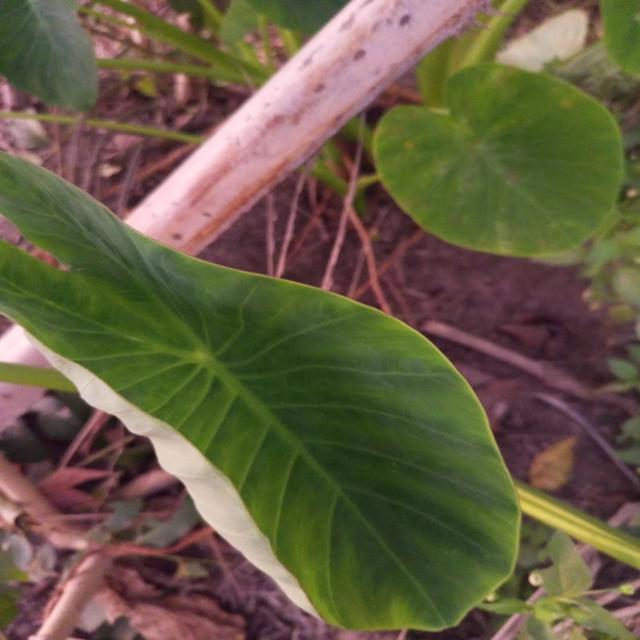
Label: Healthy